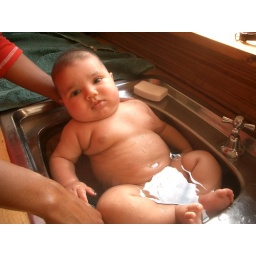
bathtime in nanna &amp;amp; fa's kitchen sink